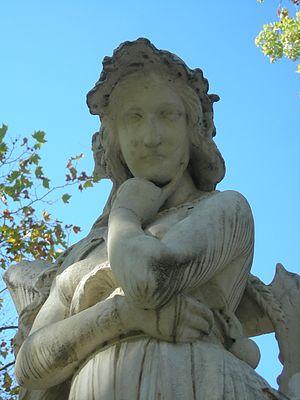
Vue rapprochée sur l’œuvre «
Hippolyte Maindron, né le 16 décembre 1801 à Champtoceaux et mort le 11 mars 1884 à Paris, est un sculpteur français.